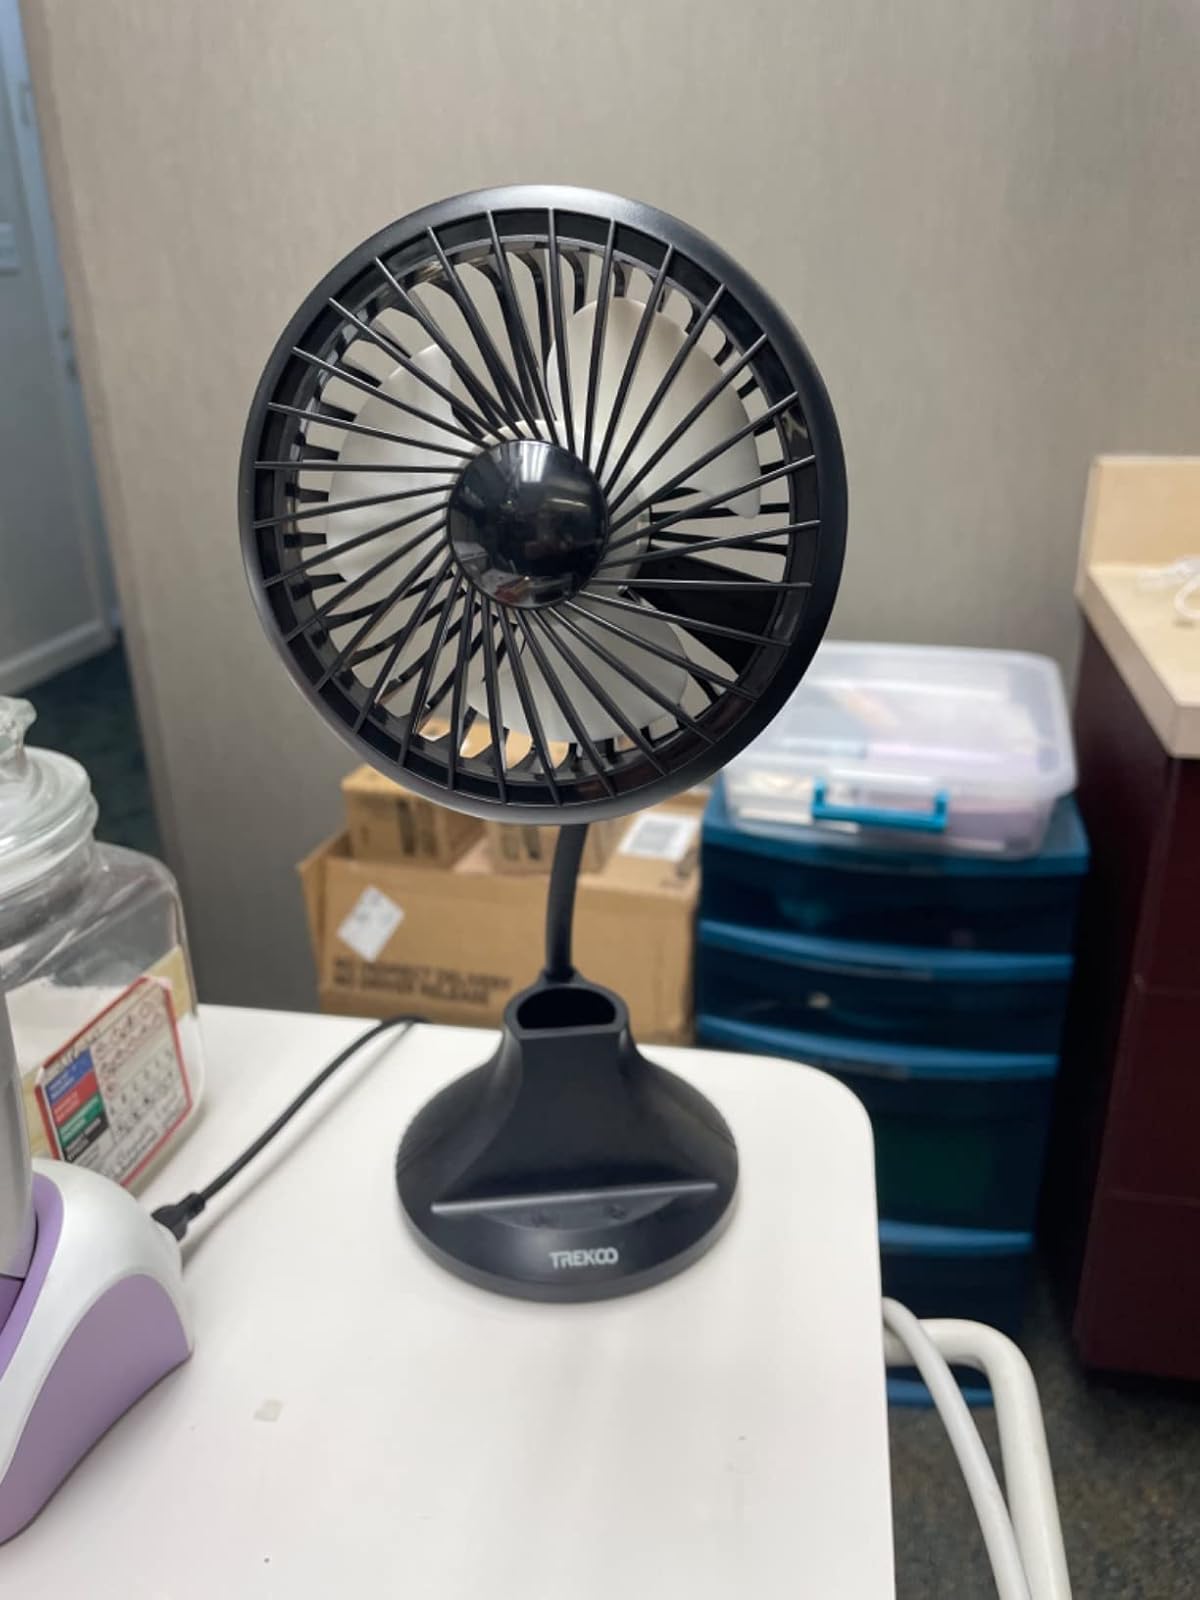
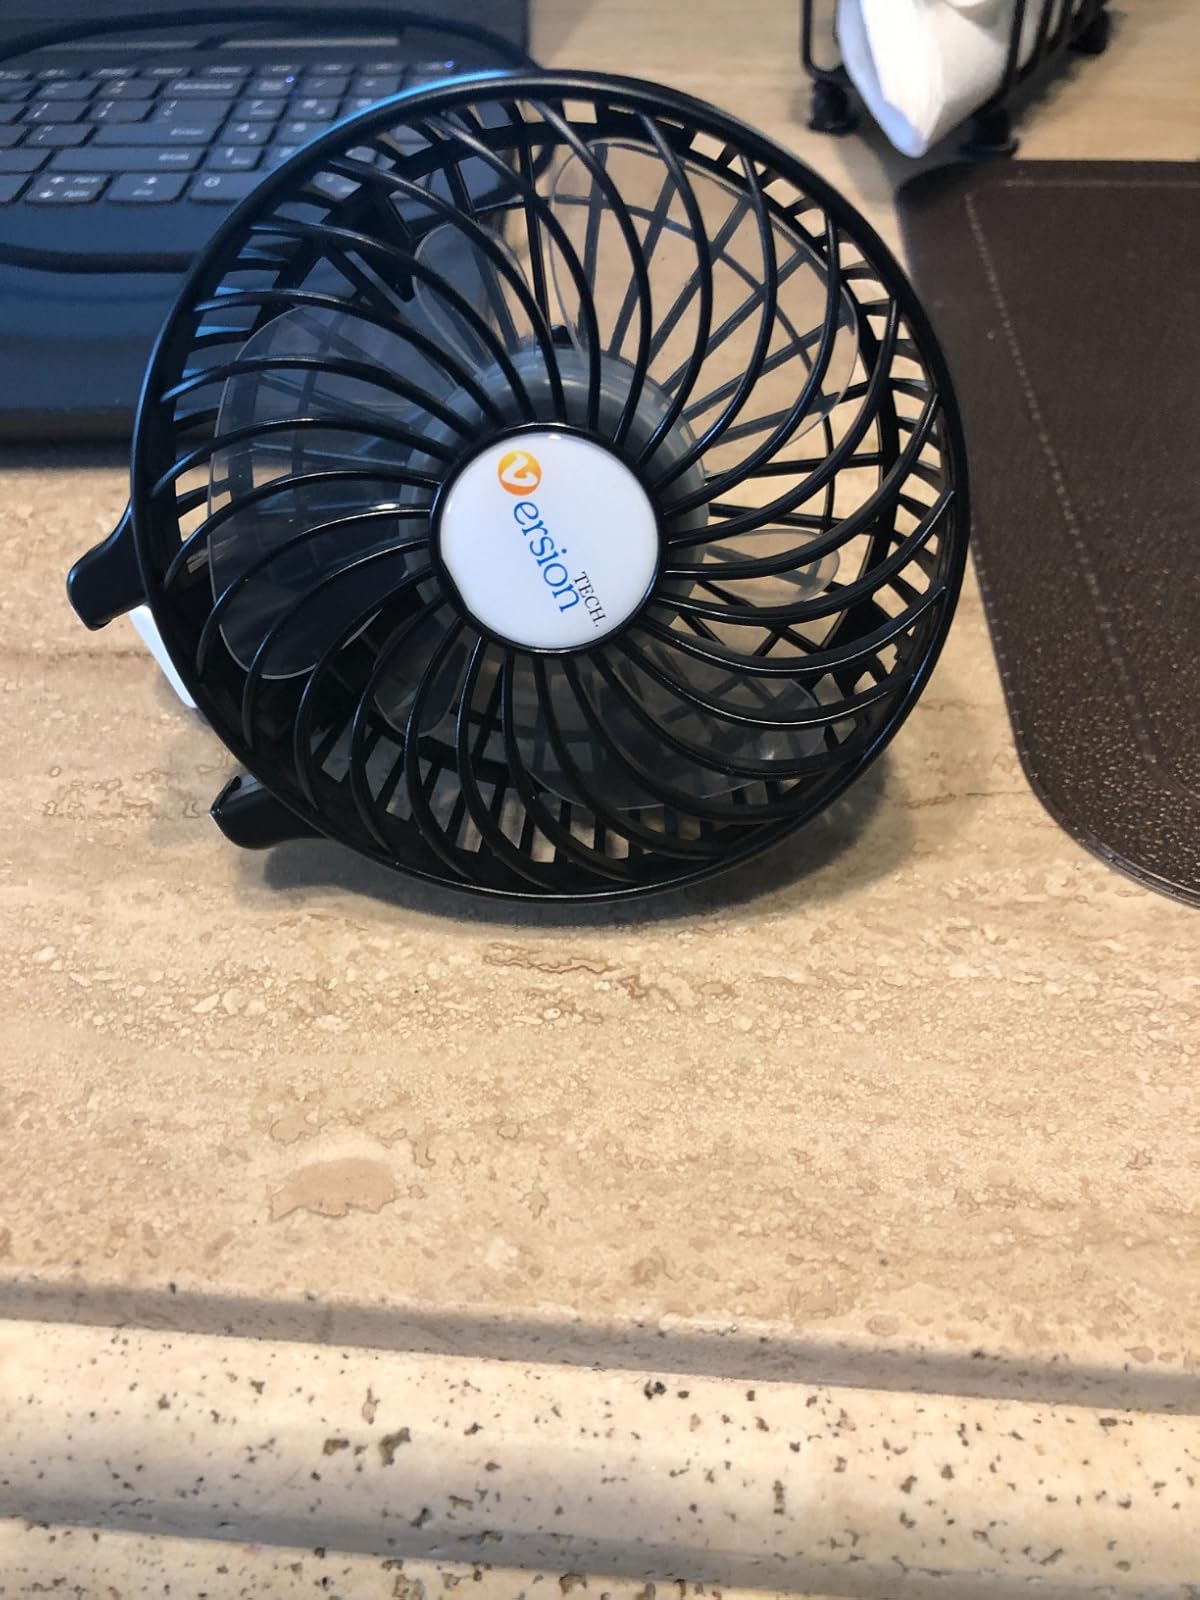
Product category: fan
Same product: no